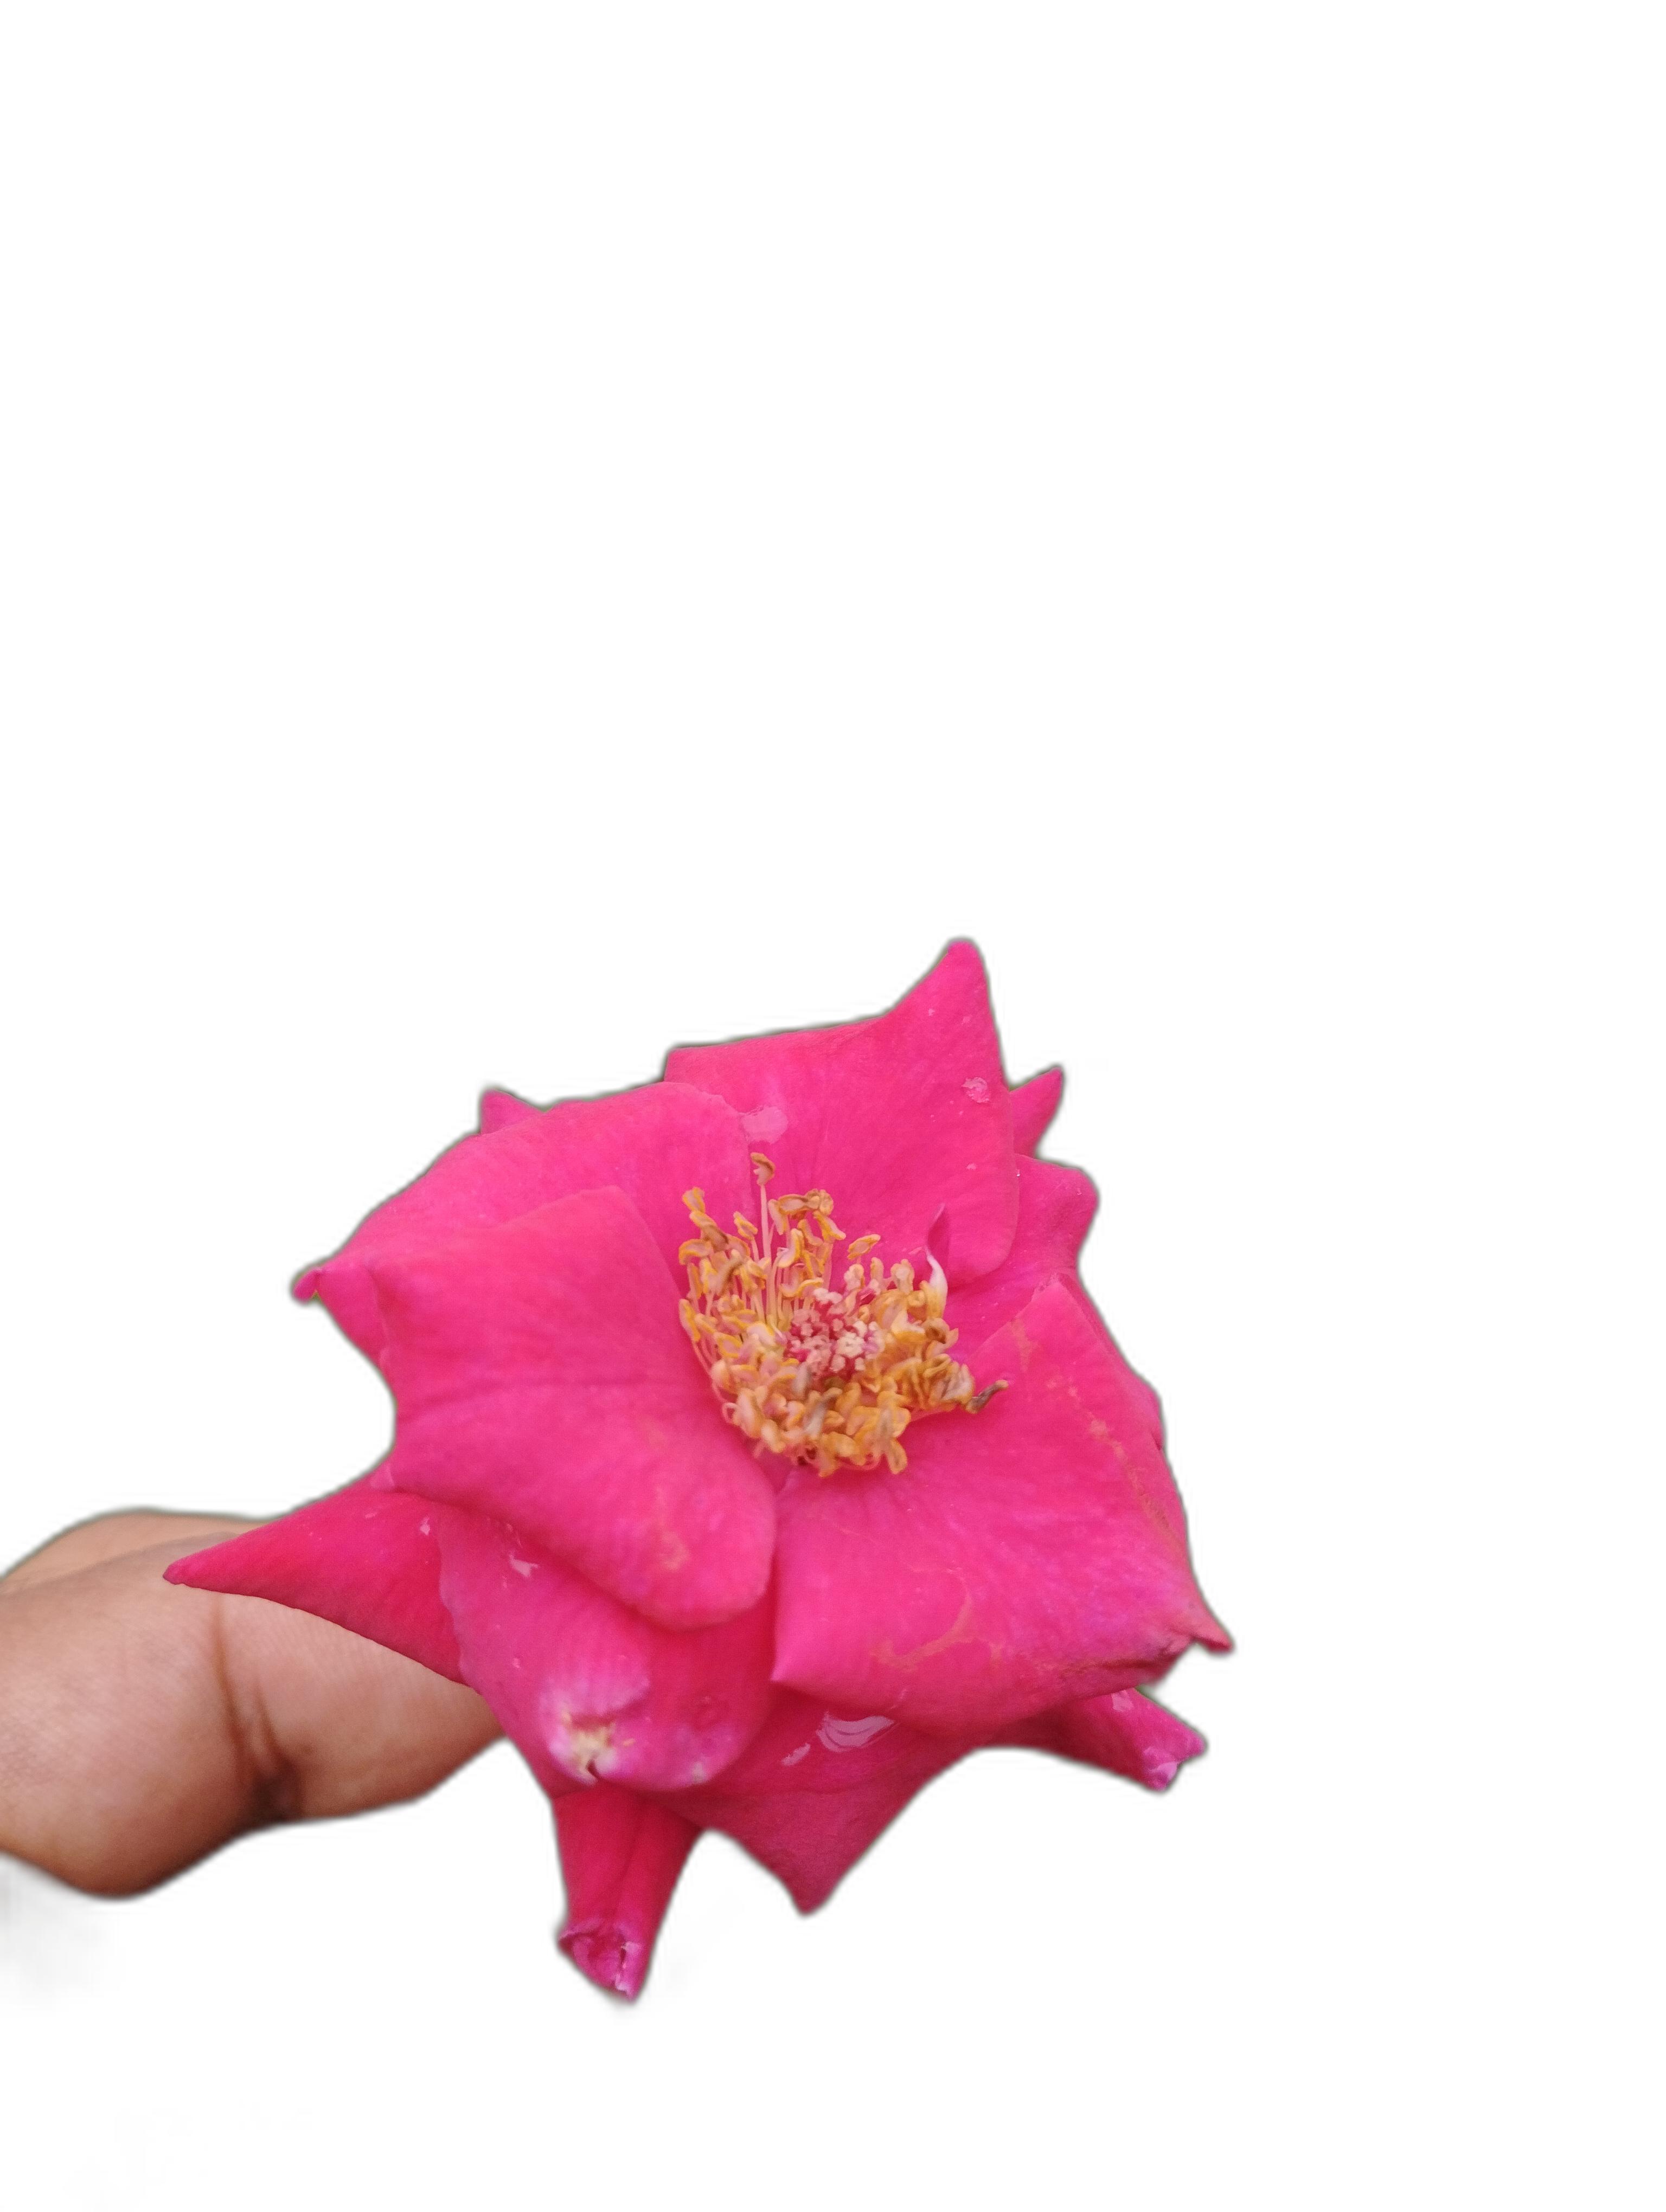
Label: Rose